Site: brandenburg
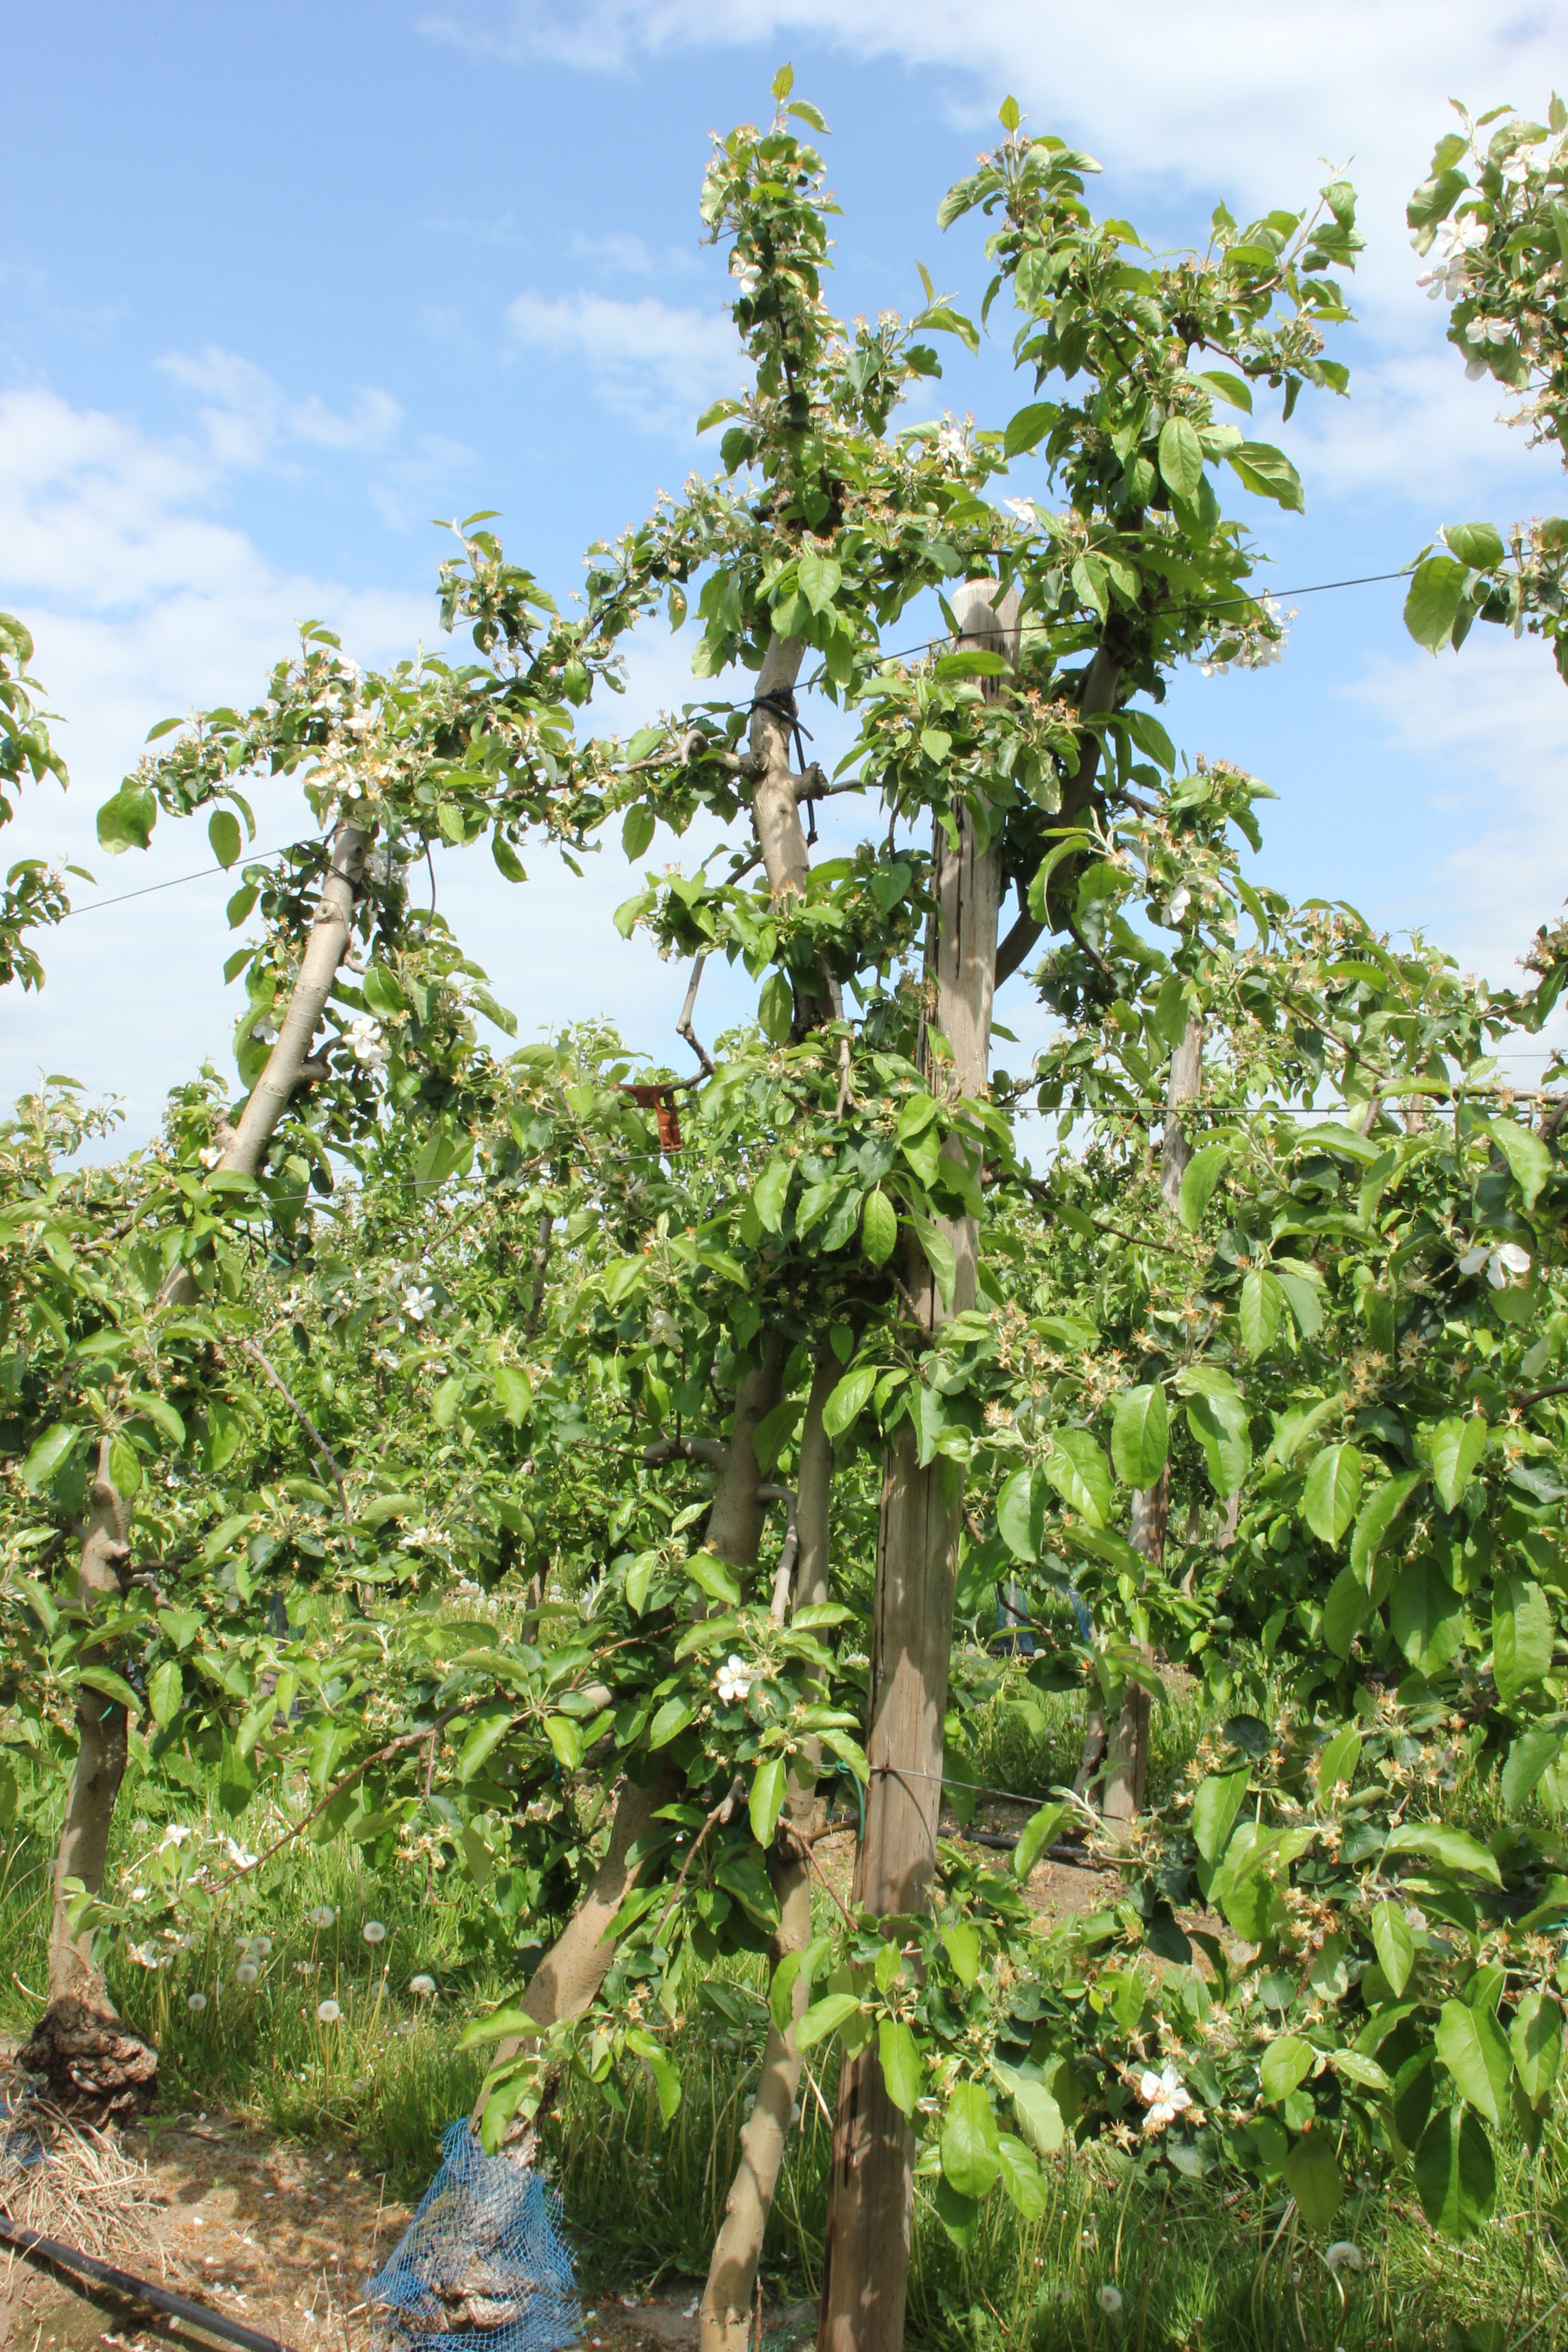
Growth stage (BBCH 67): Flowering